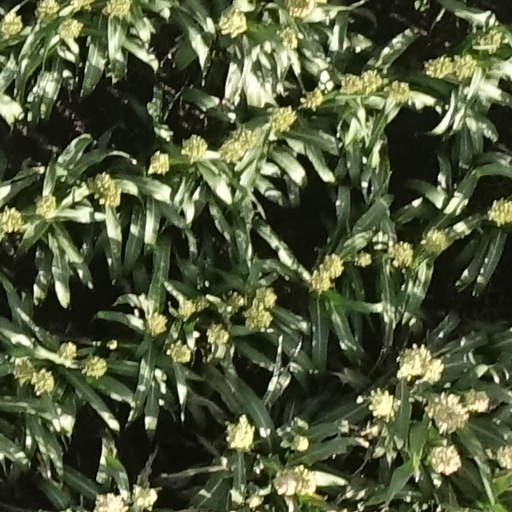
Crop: sorghum